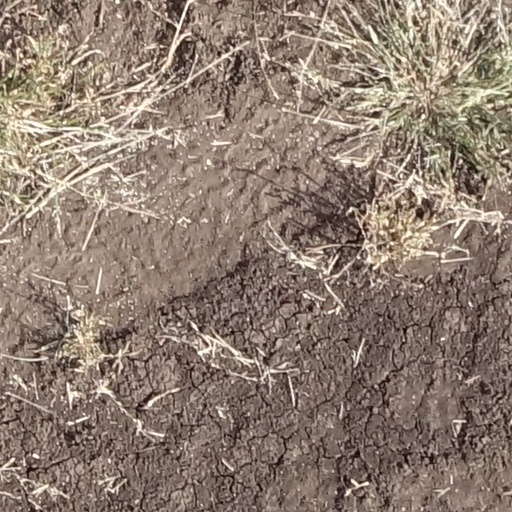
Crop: sorghum